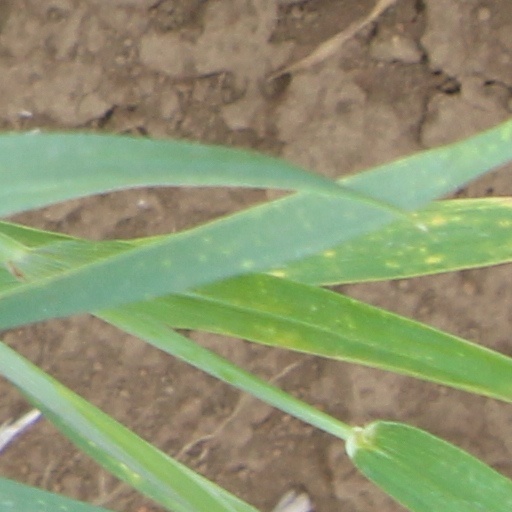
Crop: wheat